Wrong World

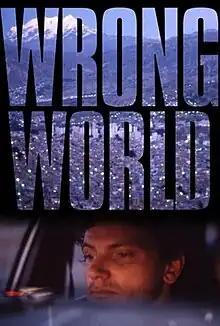

Wrong World is a 1985 Australian drama film directed by Ian Pringle and starring Richard Moir, Jo Kennedy, Nick Lathouris, Robbie McGregor, and Esben Storm. It was filmed in Nhill and Melbourne in Victoria, Australia, with additional scenes in La Paz, Bolivia and New York City.